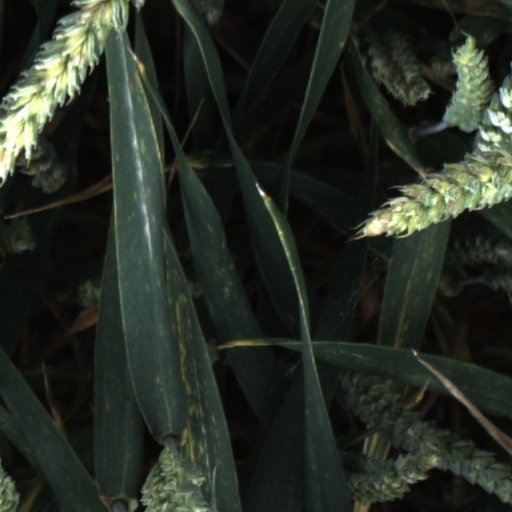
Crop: wheat